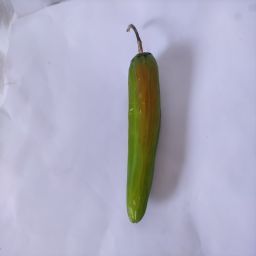
Crop: New Mexico Green Chile
Quality: Ripe